Athletics at the 1908 Summer Olympics – Men's hammer throw

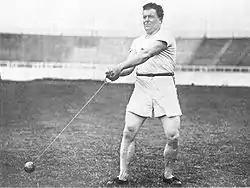
The winner John Flanagan

The men's hammer throw was one of six throwing events on the Athletics at the 1908 Summer Olympics programme in London. The competition was held on July 14, 1908. 19 throwers from eight nations competed. NOCs could enter up to 12 athletes. The event was won by American John Flanagan, his third consecutive victory in the event. He was the first man to win three medals in the hammer throw and, as of the 2016 Games, the only one to win three gold medals in the event. The silver medal went to fellow American Matt McGrath. Con Walsh of Canada took bronze and became the first athlete not from the United States to win a medal in the event, as the Americans had swept the podium in both 1900 and 1904. The three medalists were all part of the Irish Whales.